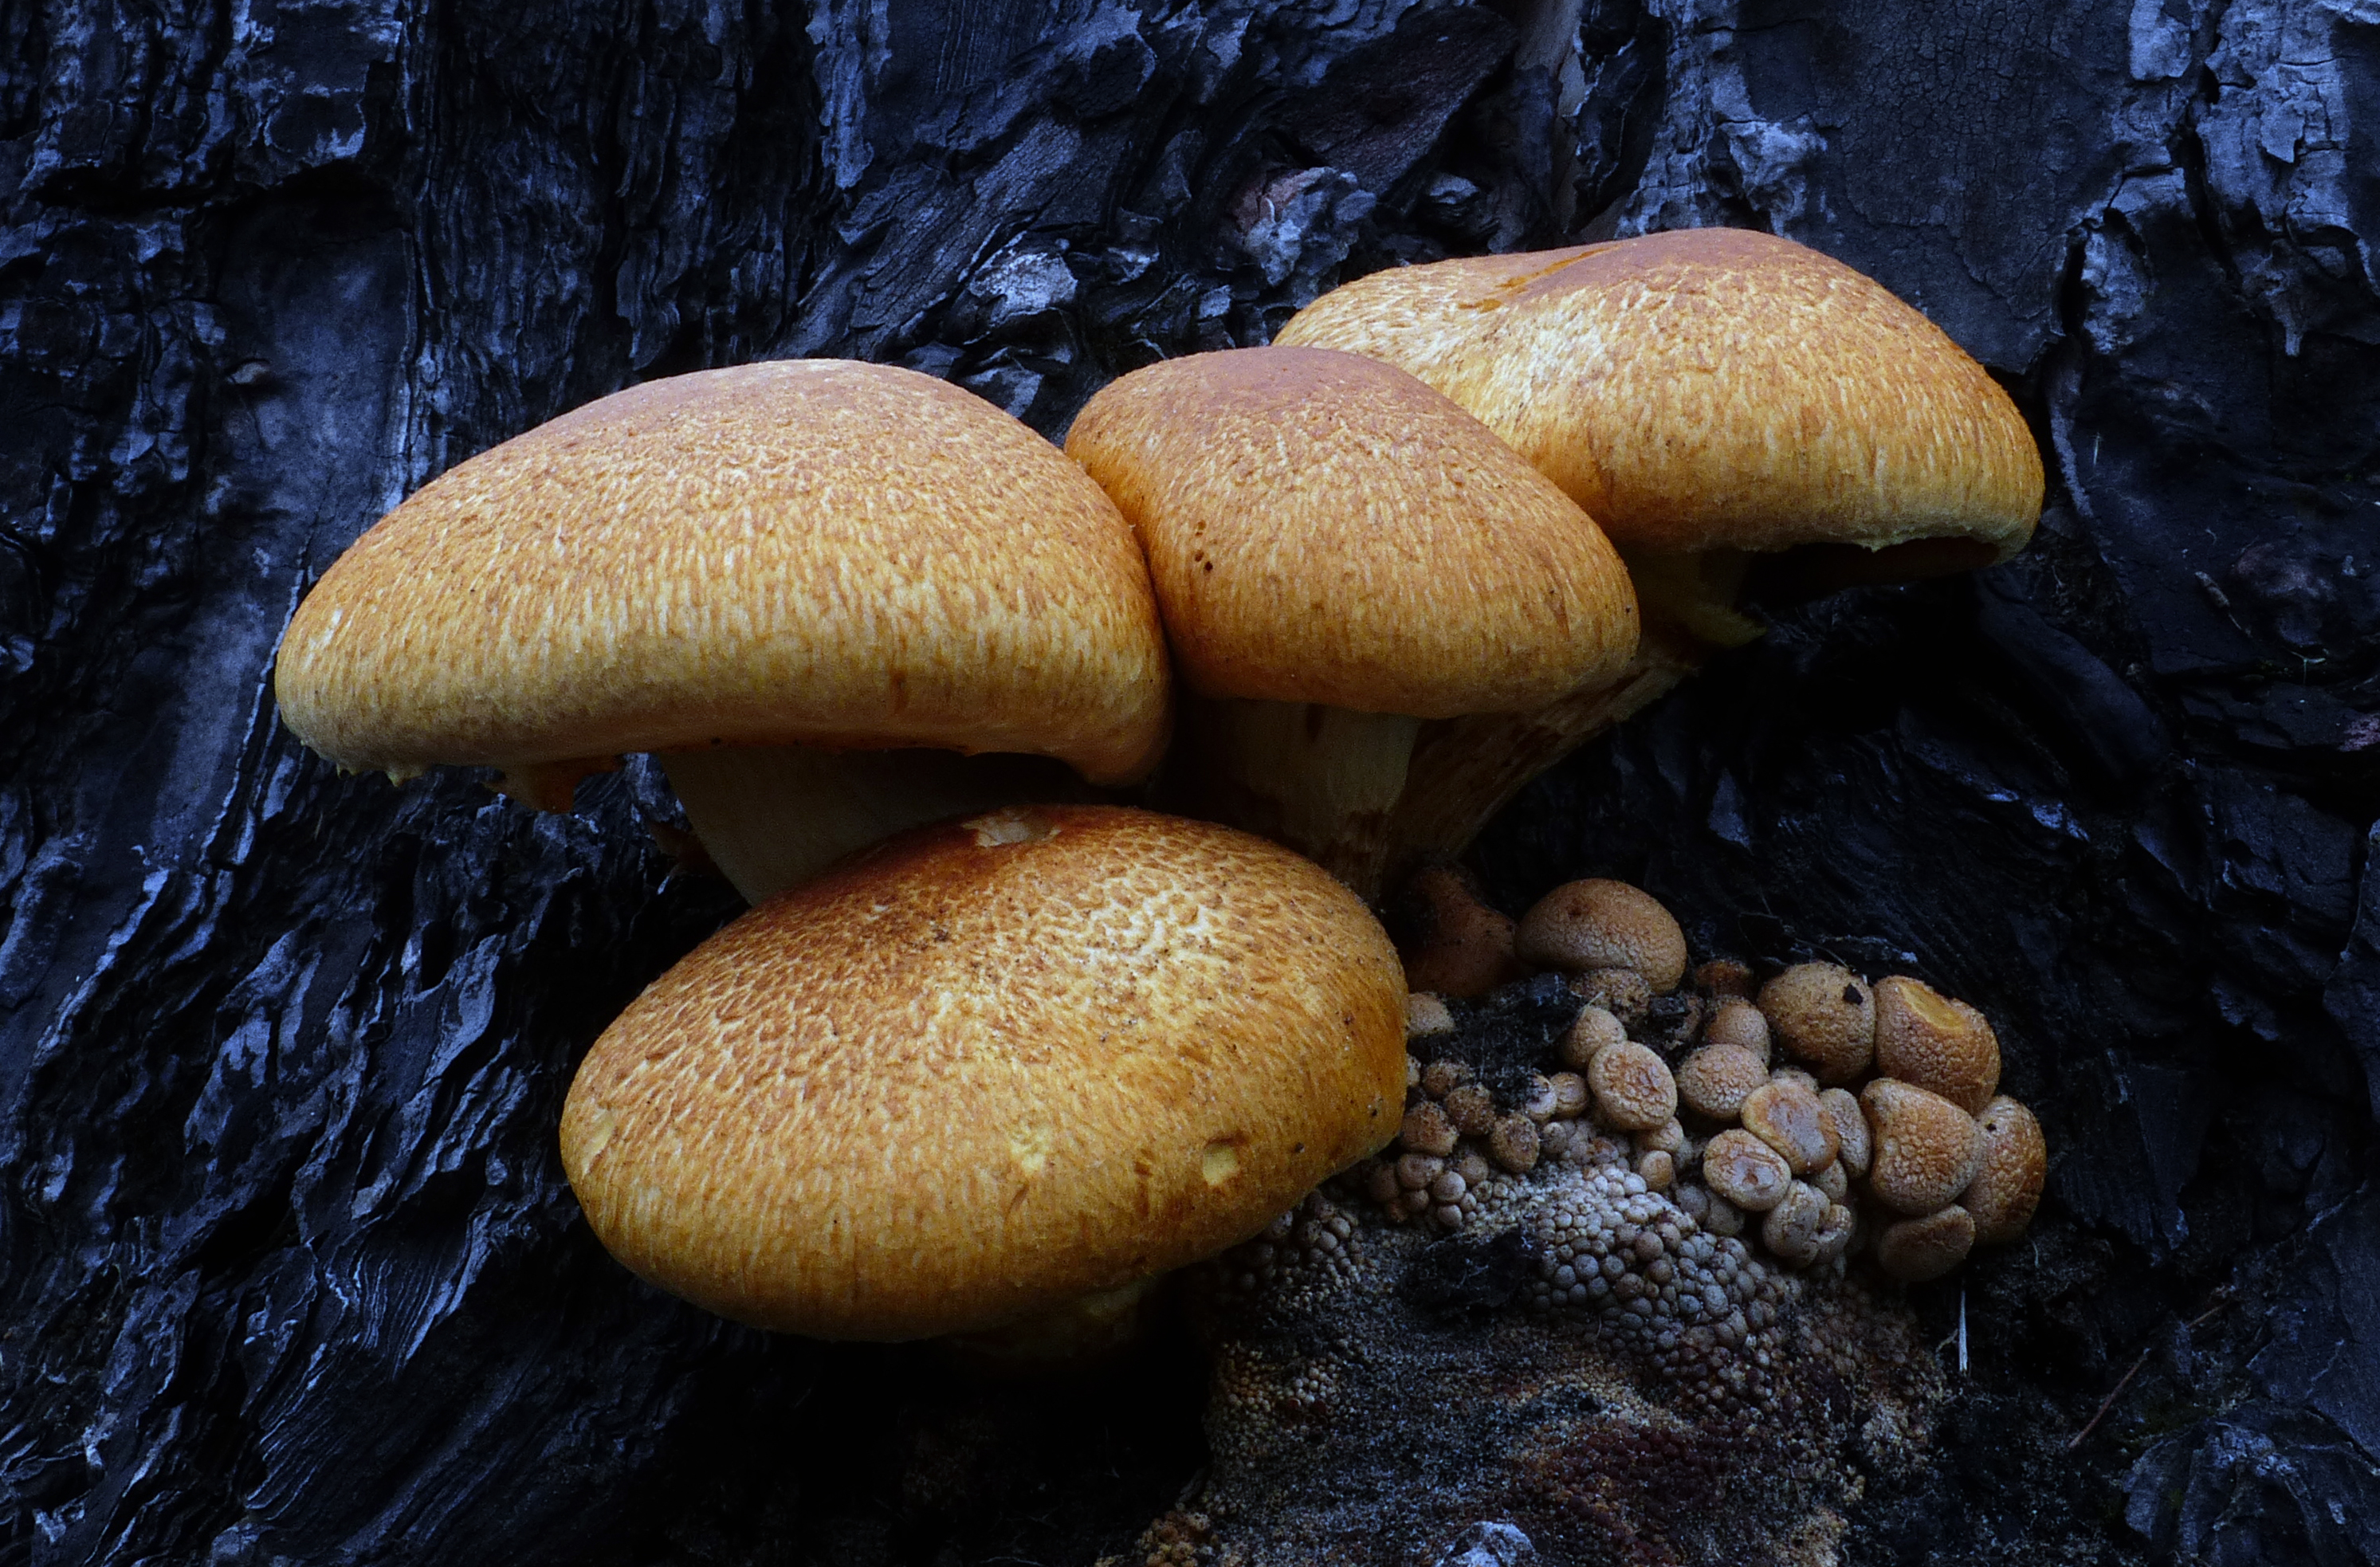
nature, autumn, mushroom, fungus, fungi, mushrooms, lumixfz200, gymnopilusjunonius, bridgecamera, bolete, agaricus, macro photography, matsutake, oyster mushroom, edible mushroom, medicinal mushroom, agaricaceae, penny bun, pleurotus eryngii